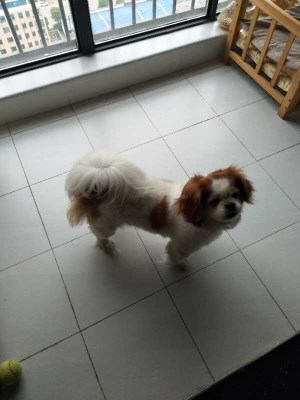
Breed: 806-n000129-papillon